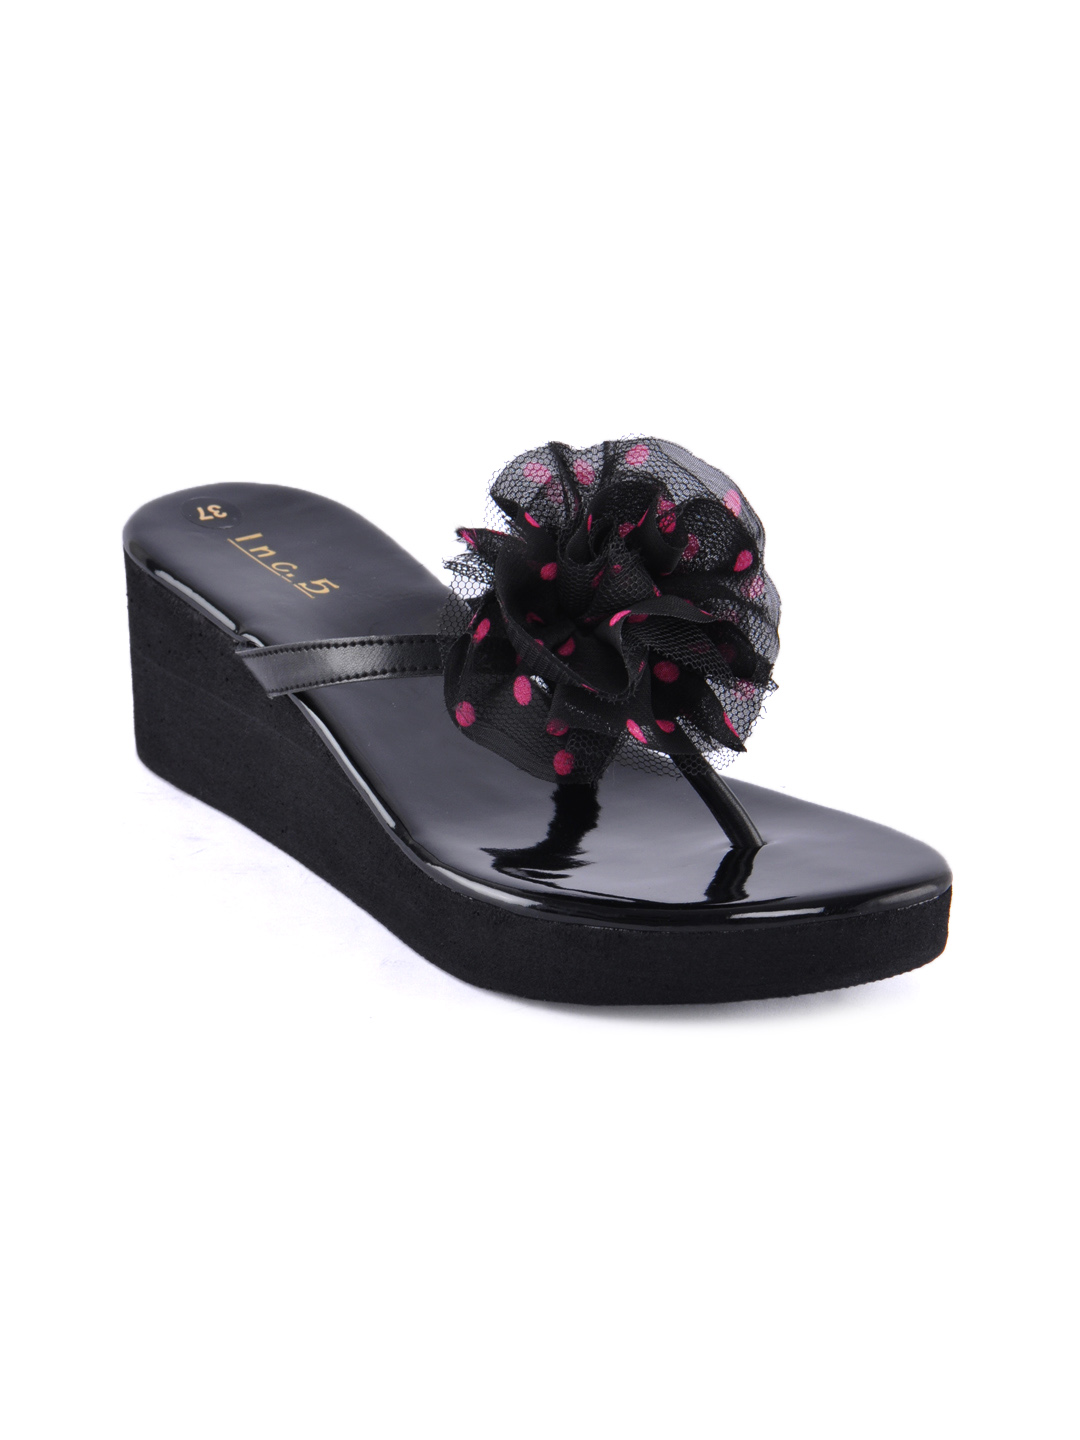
Inc. 5 Women Casual Black Wedges
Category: Footwear / Shoes / Heels
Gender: Women
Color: Black
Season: Winter 2012
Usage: Casual